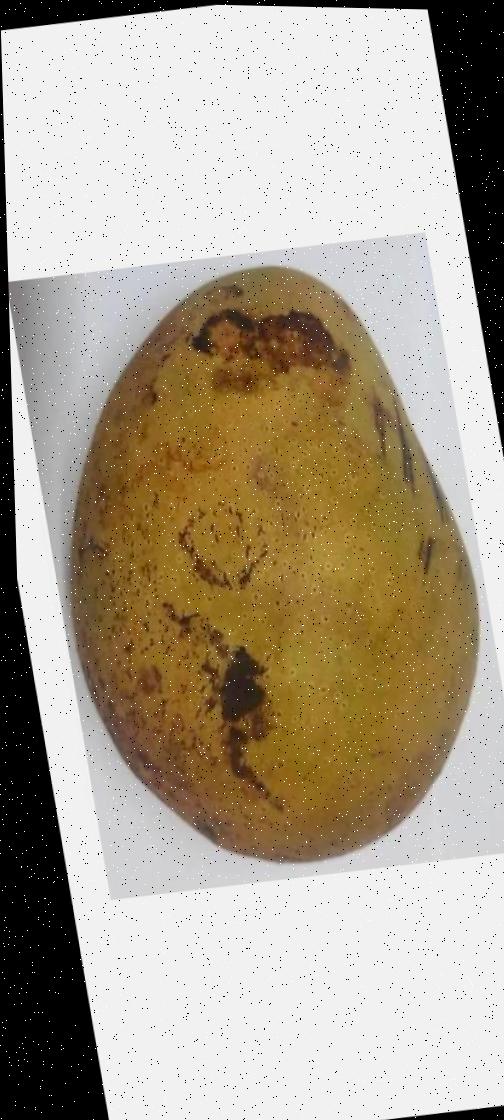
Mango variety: Ashshina Classic